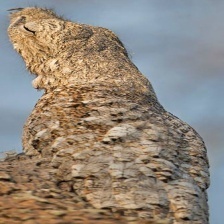
Species: GREAT POTOO
Scientific name: NYCTIBIUS GRANDIS